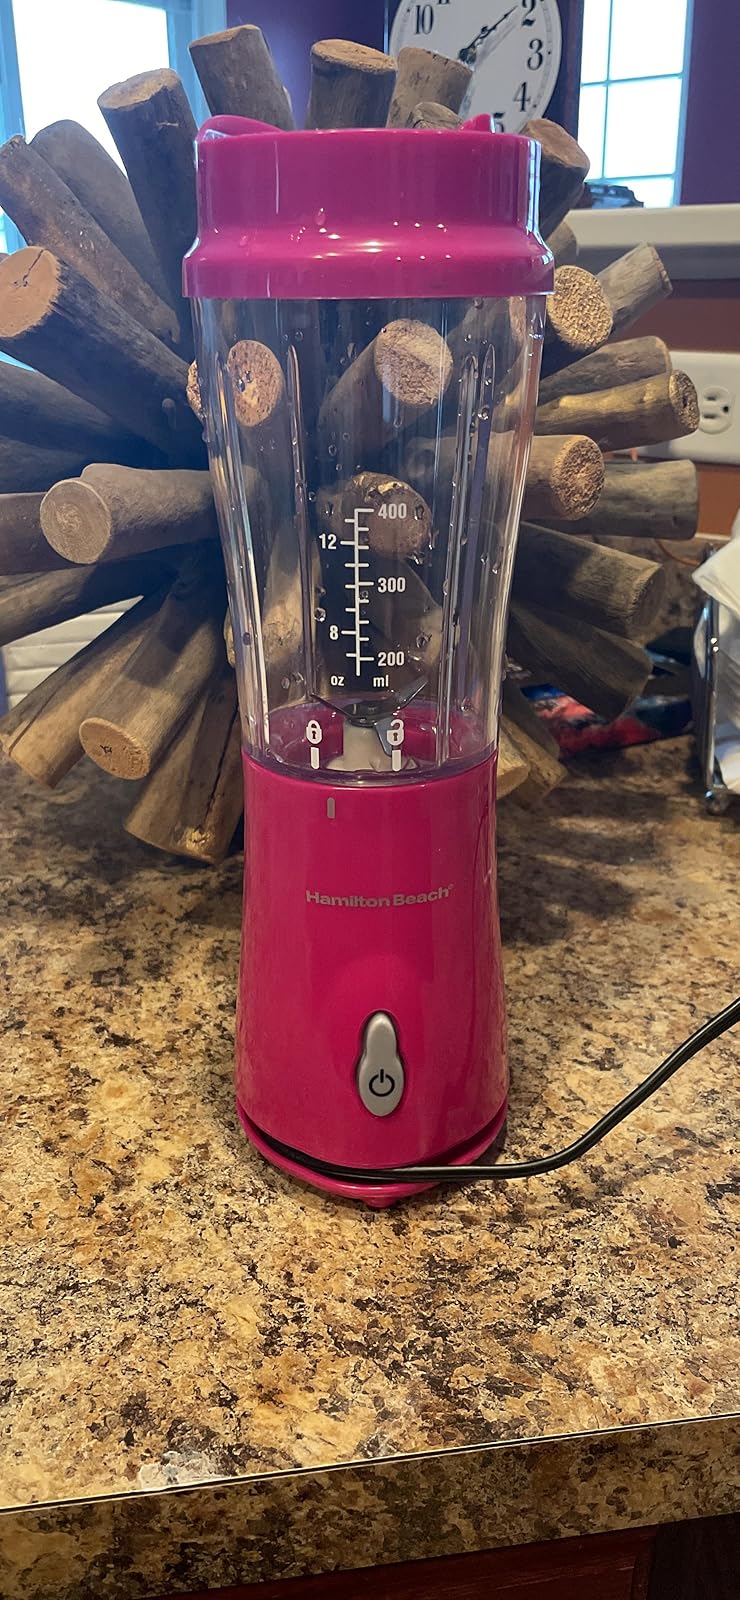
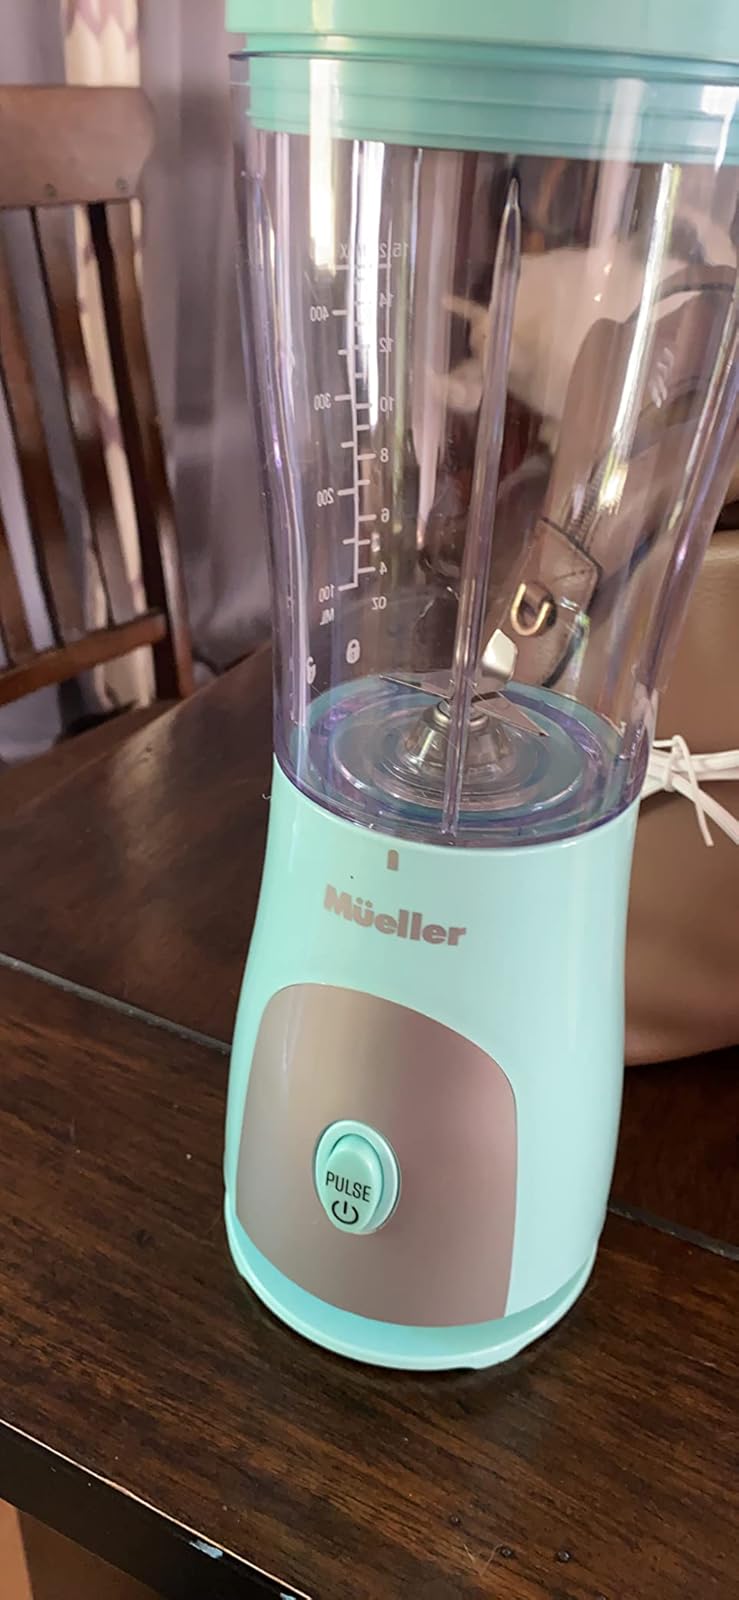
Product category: items_blender
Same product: no